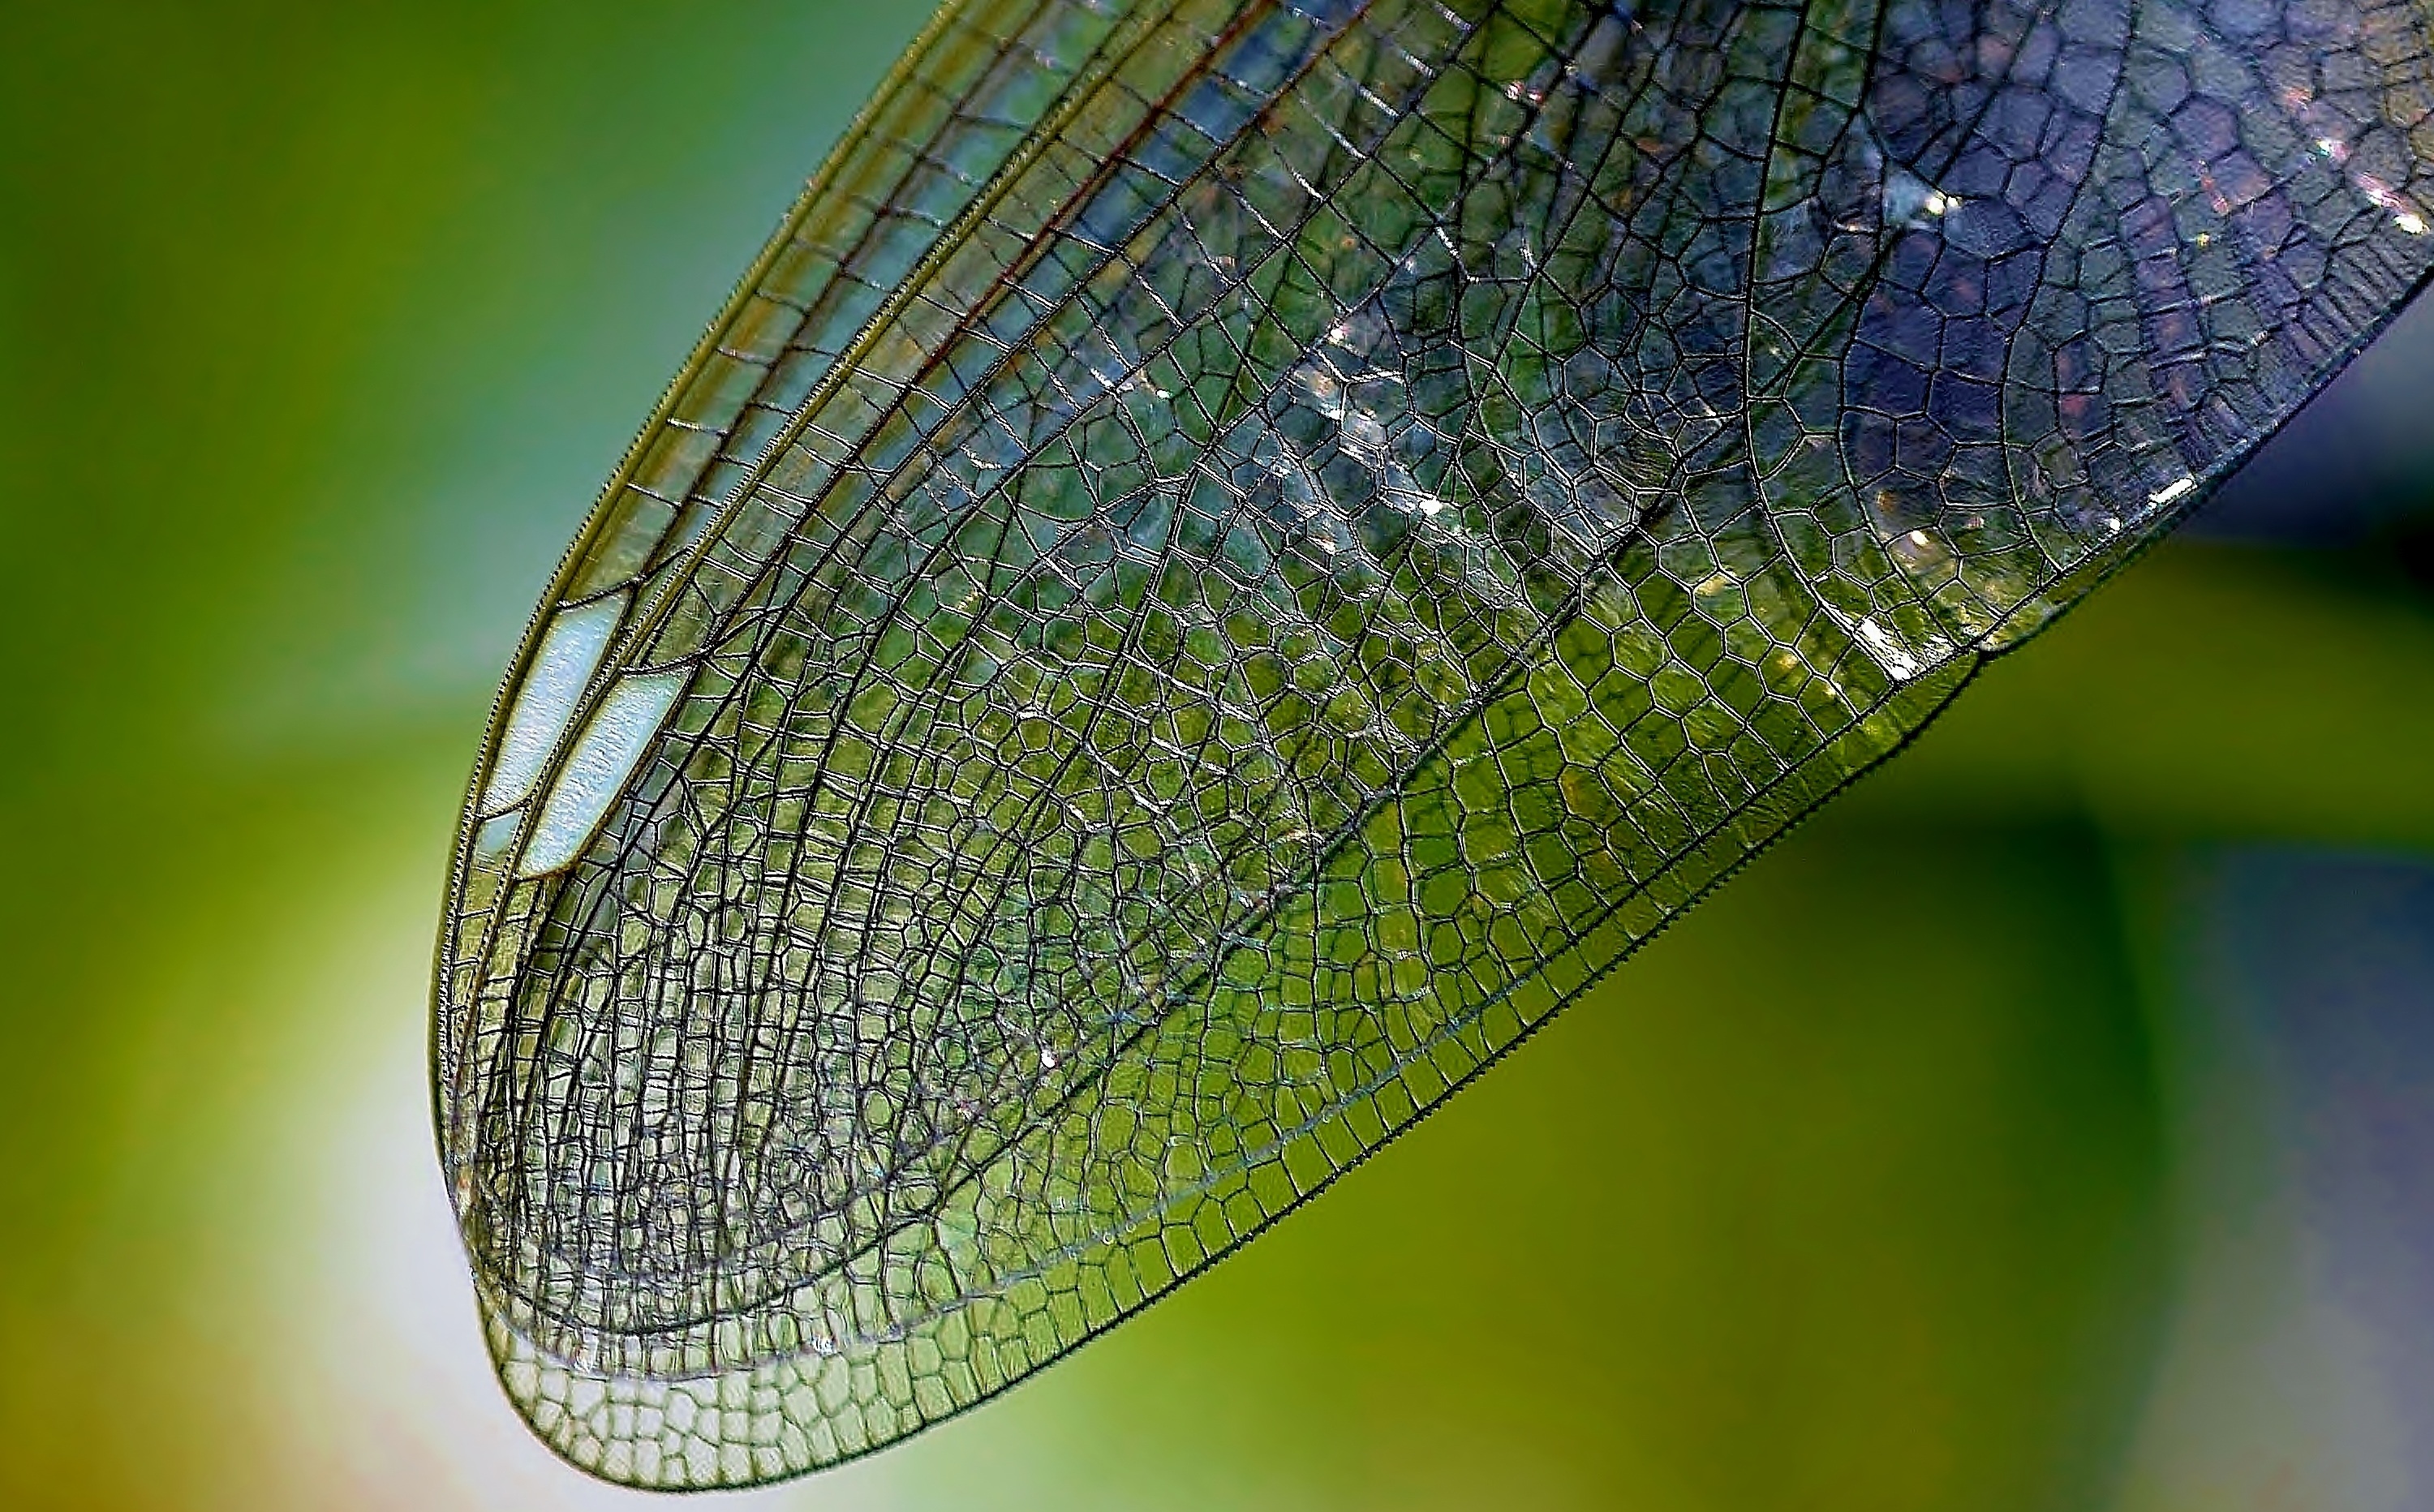
water, nature, grass, dew, wing, photography, texture, leaf, green, insect, close, fauna, invertebrate, spider web, close up, damselfly, moisture, macro photography, plant stem, dragonflies and damseflies, dragonfly wing